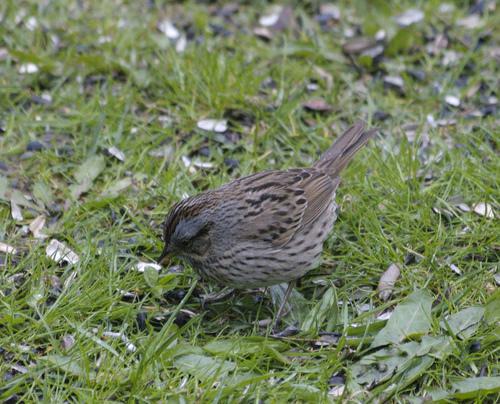
A photo of a lincoln sparrow